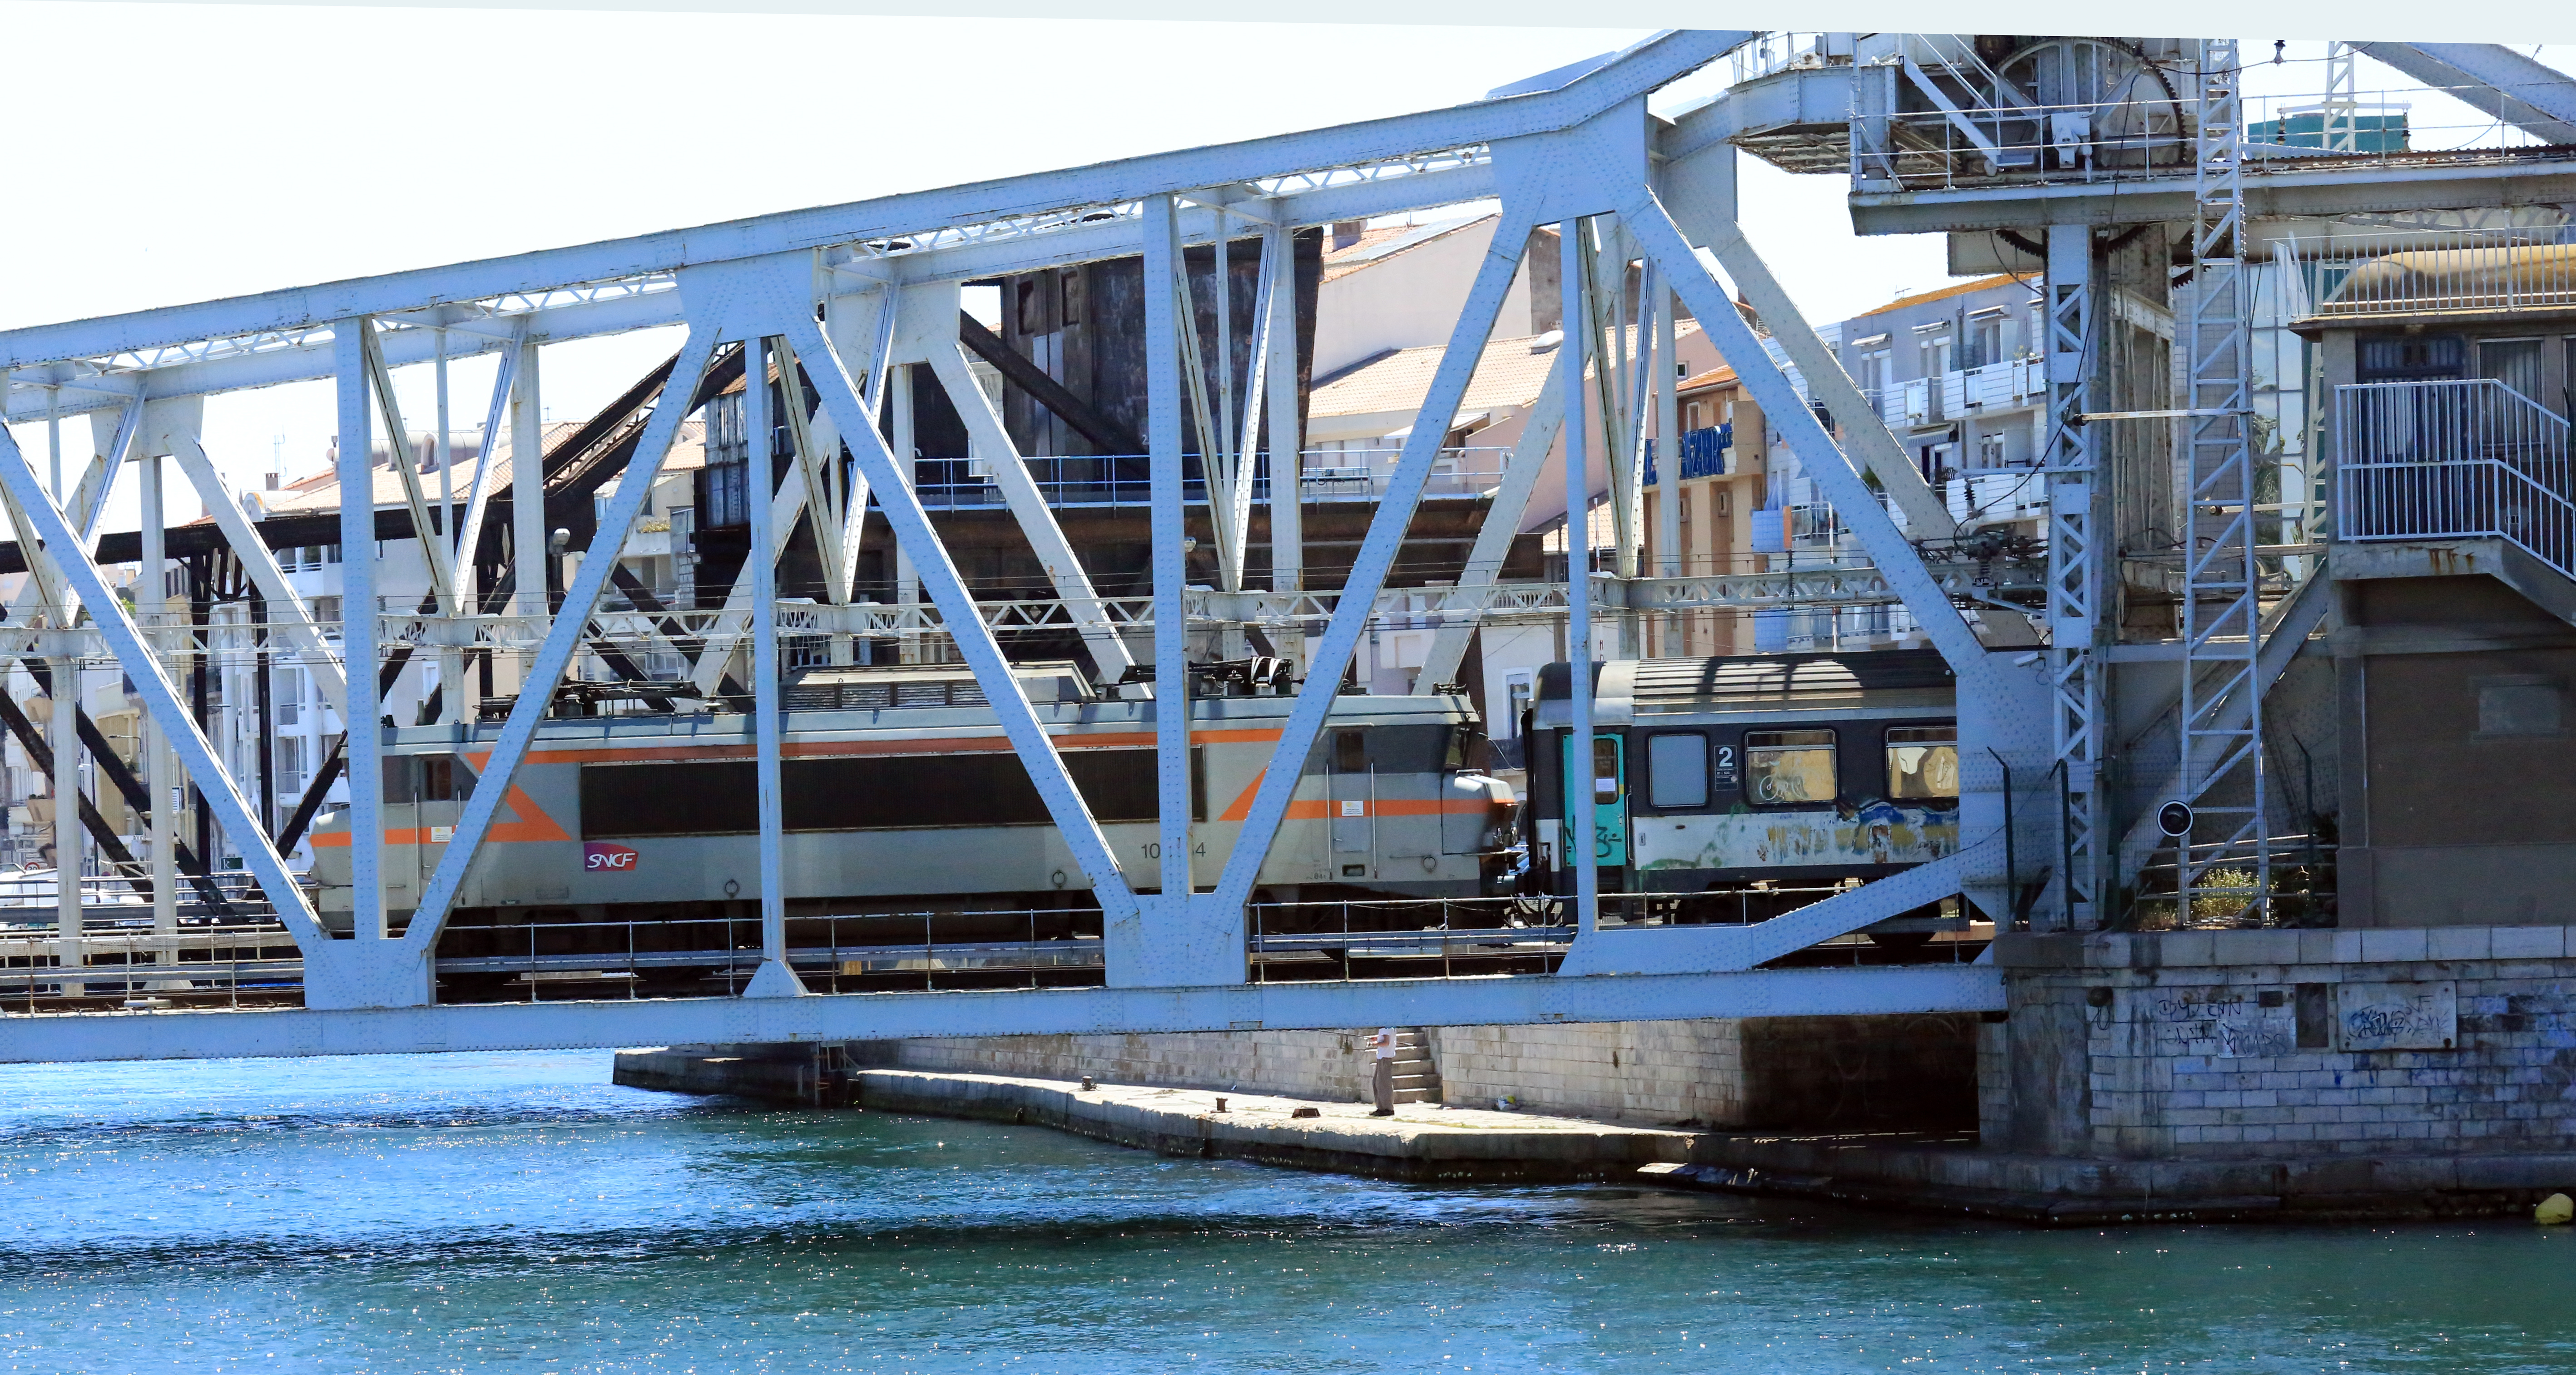
dock, bridge, canal, france, europe, vehicle, canon, port, gare, locomotive, midi, trains, southfrance, sdfrankreich, zuidfrankrijk, languedocroussillon, hrault, ste, pointecourte, circulation, pontbasculant, sncf, voieferre, voiedechemindefer, ligneferroviaire, freight transport